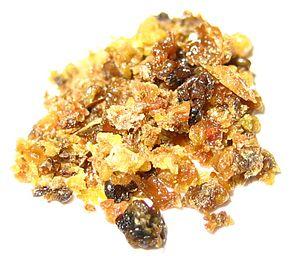
La morphine est le principal alcaloïde de l'opium, le latex du pavot somnifère. C'est une molécule complexe utilisée en médecine comme antalgique et comme drogue pour son action euphorisante.